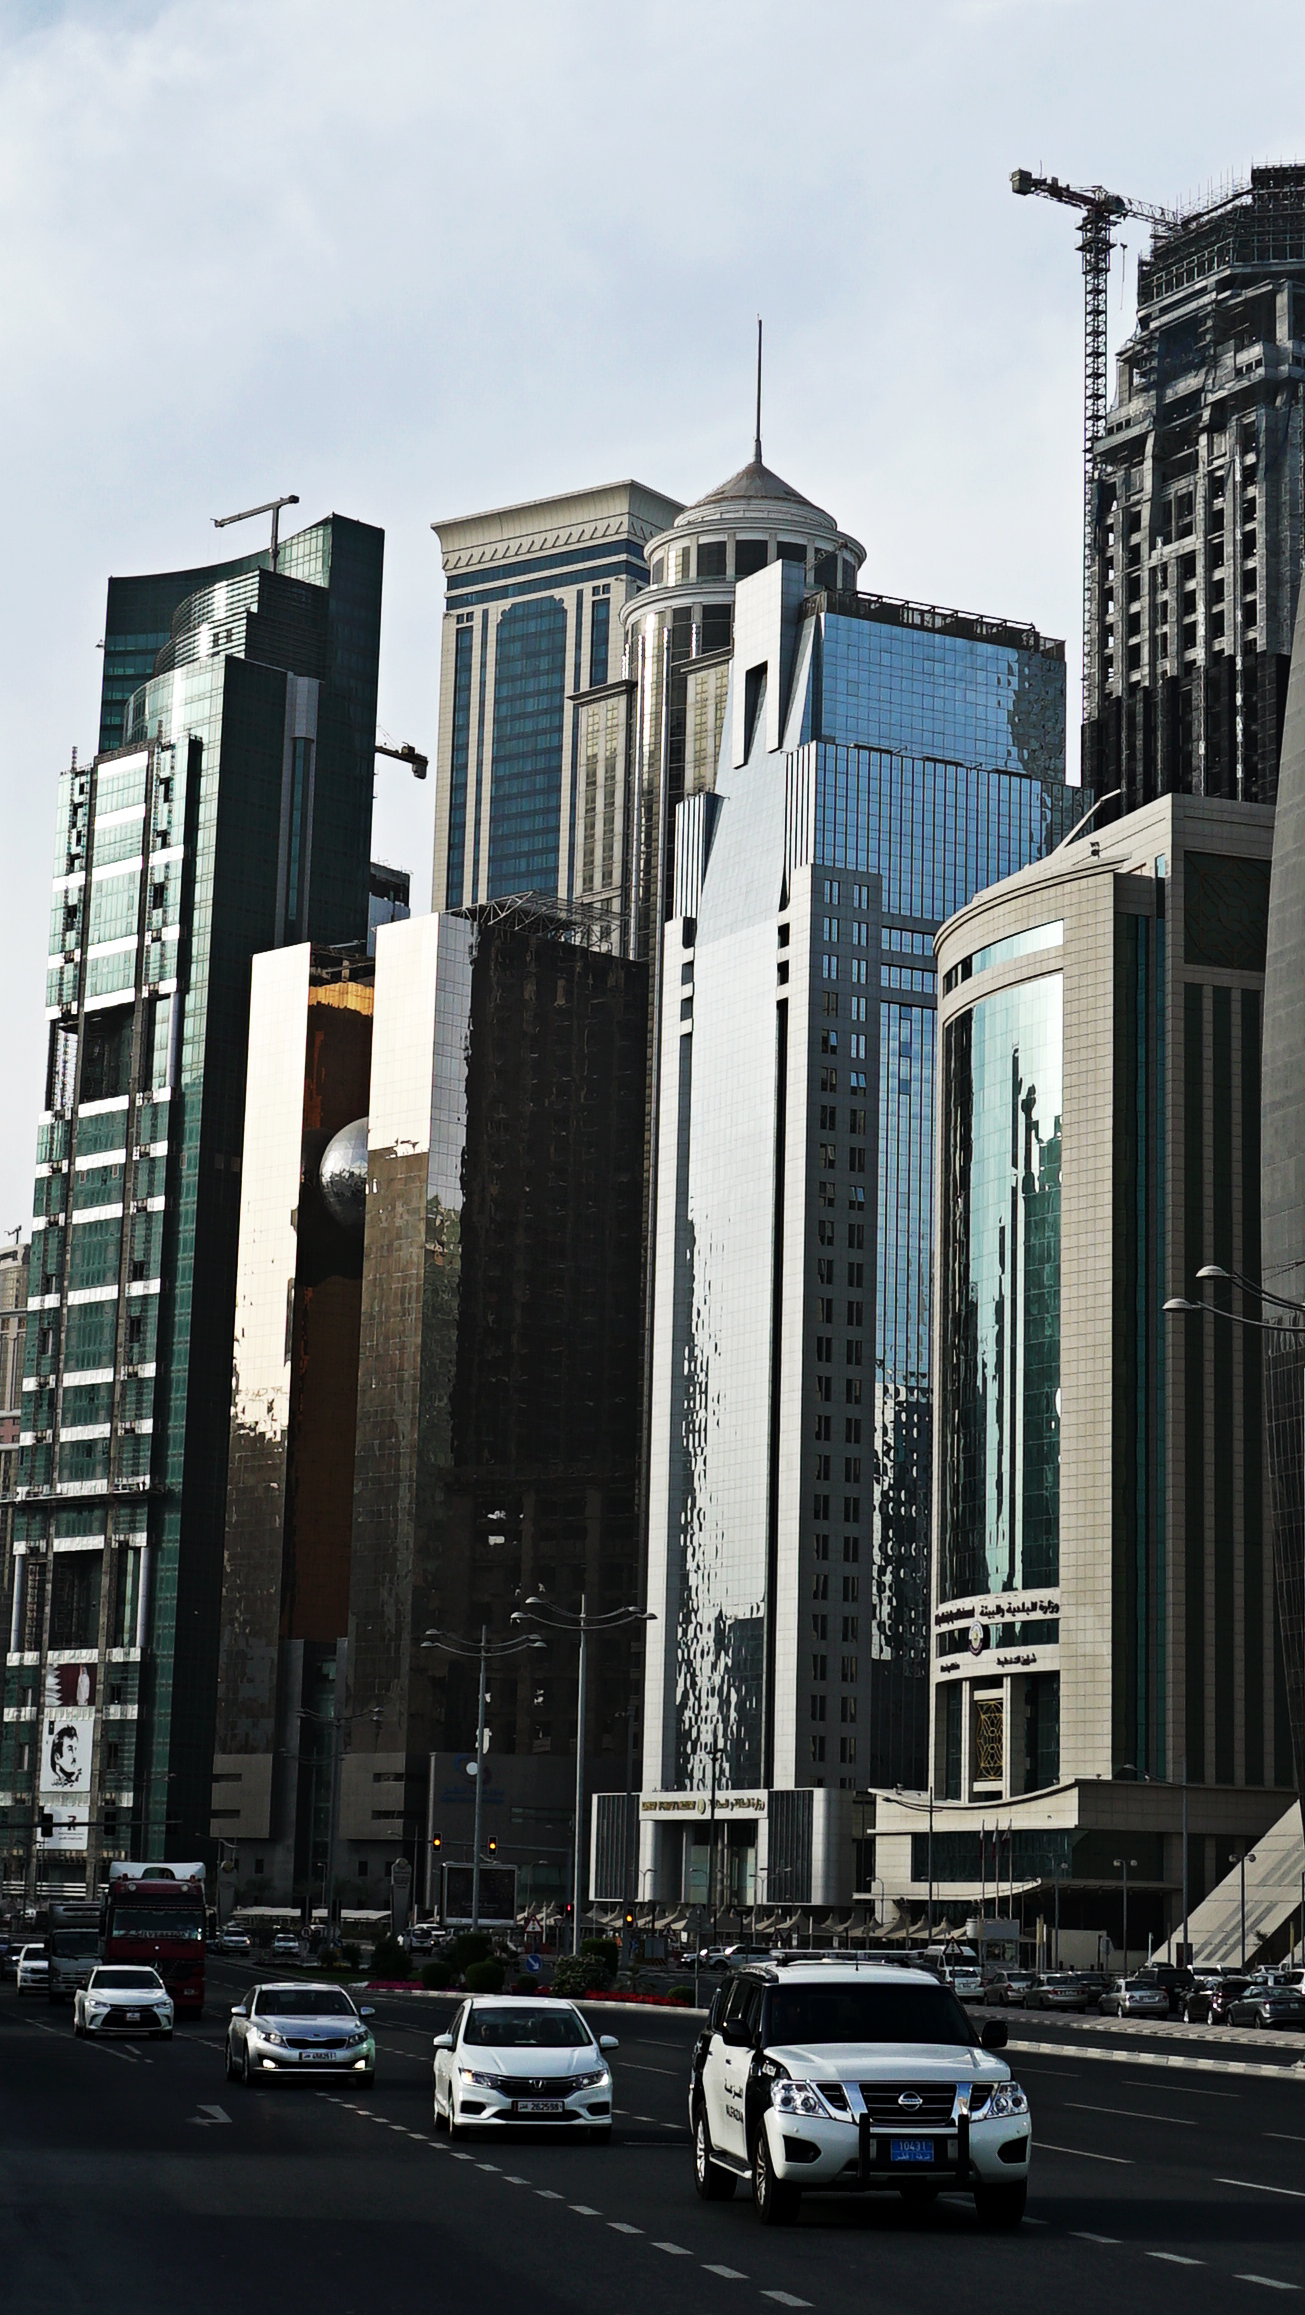
urban area, city, metropolitan area, metropolis, building, skyscraper, tower block, human settlement, architecture, cityscape, downtown, neighbourhood, snapshot, vehicle, mixed use, skyline, street, car, tower, facade, infrastructure, commercial building, residential area, road, condominium, mid size car, subcompact car, apartment, traffic, city car, urban design